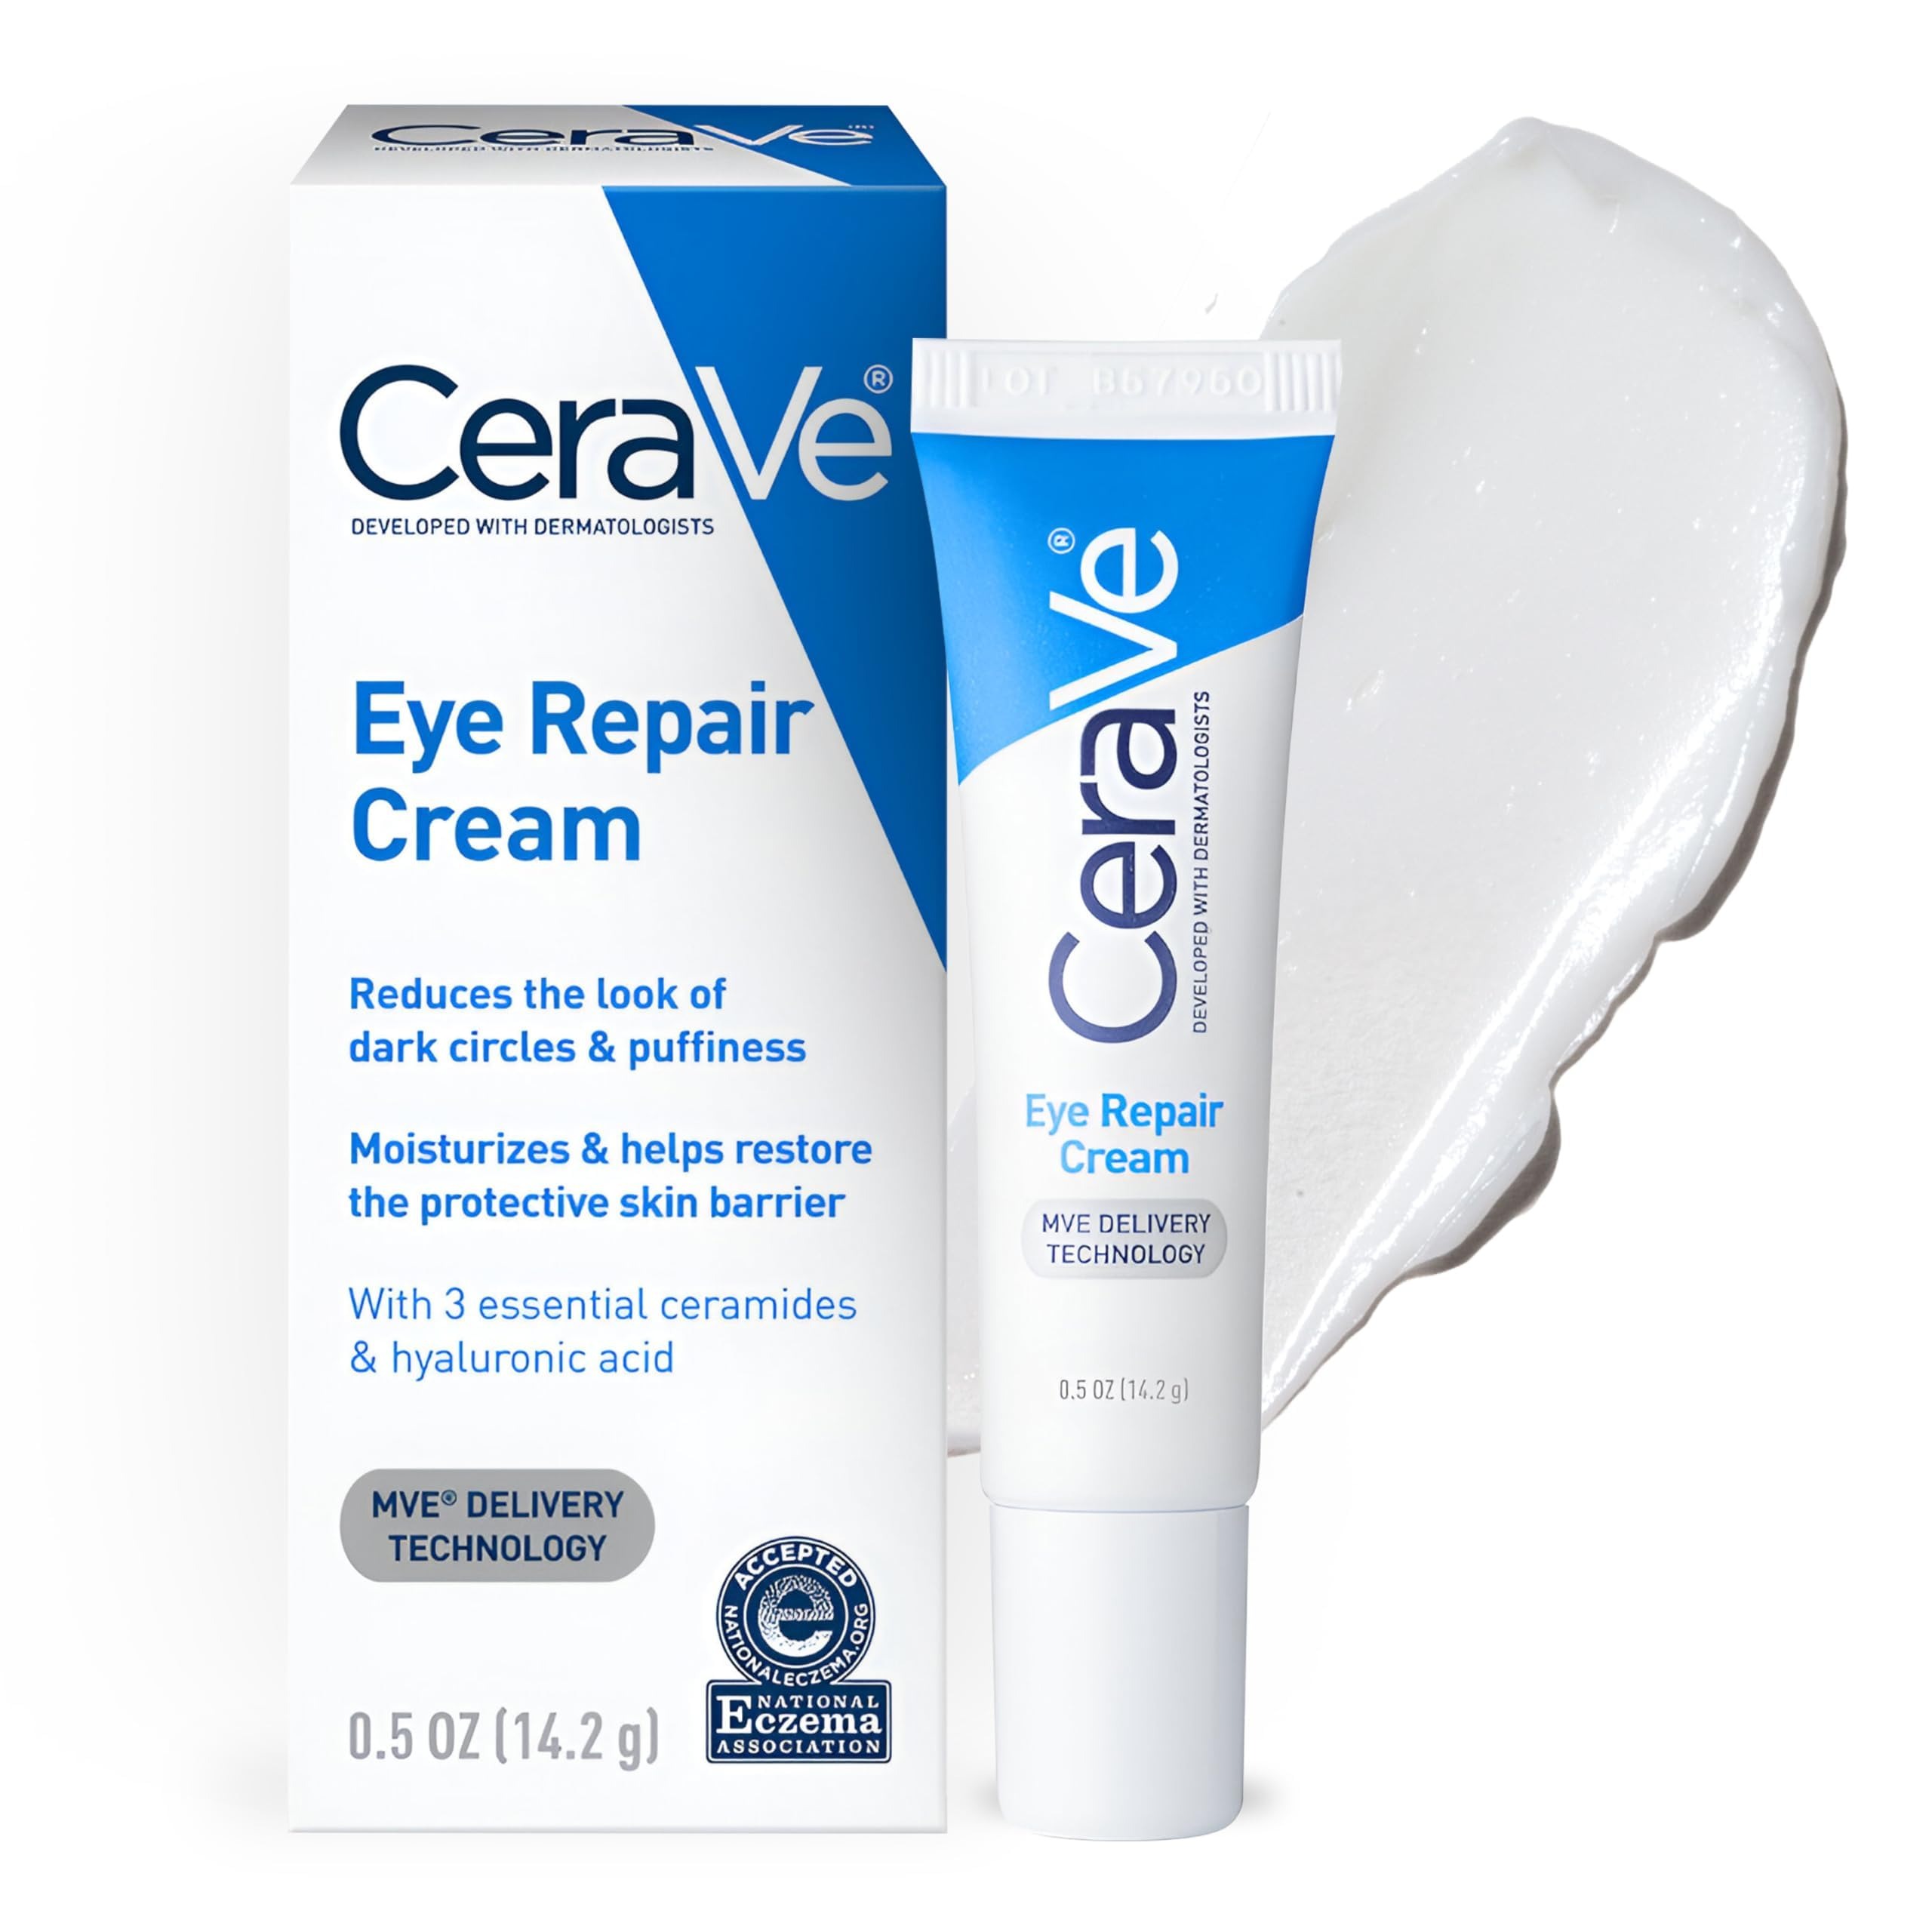
Item Name: CeraVe Eye Repair Cream, Under Eye Cream For Puffiness And Bags Under Eyes, Hyaluronic Acid + Niacinamide + Marine Botanical Complex, Oil Free & Opthalmologist Tested
Bullet Point 1: [ UNDER EYE CREAM ] Puffy eye cream helps reduce puffiness in the under eye area. Depuffing eye cream with a non-greasy finish that leaves under eyes looking hydrated, smooth, brightened, and more awake.
Bullet Point 2: [ HYDRATING INGREDIENTS ] Moisturizing eye cream with Hyaluronic Acid eye cream to help retain skin's moisture & Niacinamide to help soothe skin. MVE ingredient-delivery technology to continually release ingredients and provide lasting hydration.
Bullet Point 3: [ LIGHTWEIGHT TEXTURE ] Apply pea-sized amount to ring fingers and gently pat around the eye area and brow bone, both AM and PM. Fast-absorbing formula can be worn alone or under makeup.
Bullet Point 4: [ 3 ESSENTIAL CERAMIDES ] Ceramides are found naturally in the skin and make up 50% of the lipids in the skin barrier. All CeraVe products are formulated with three essential ceramides (1, 3, 6-II) to help restore and maintain the skin’s natural barrier
Bullet Point 5: [ DEVELOPED WITH DERMATOLOGISTS & OPHTHALMOLOGIST TESTED ] Tested for use around the eye area & accepted by the National Eczema Association. CeraVe brand is developed with dermatologists & has products suitable for dry skin, oily skin, acne-prone, & more
Value: 0.5
Unit: Ounce

Price: 16.49